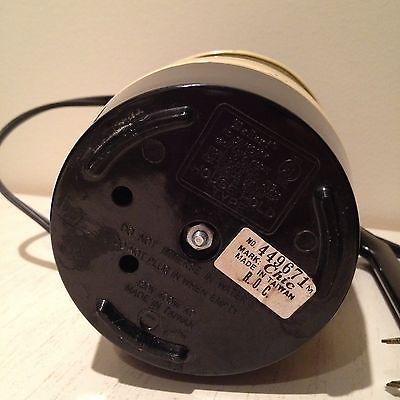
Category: kettle